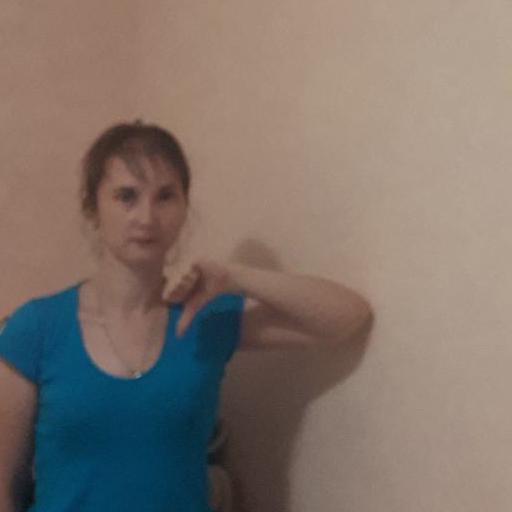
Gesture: dislike